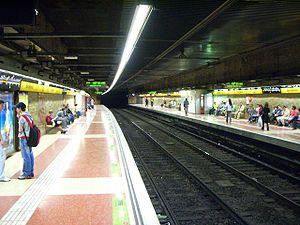
Barceloneta est une station de la ligne L4 du métro de Barcelone. Elle est située sur la rue Doctor Aiguader, proche de la limite entre le quartier de La Barceloneta, où elle se trouve, et le quartier gothique, dans le district Vieille ville de Barcelone, en Catalogne.